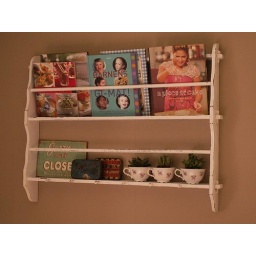
shelf in kitchen